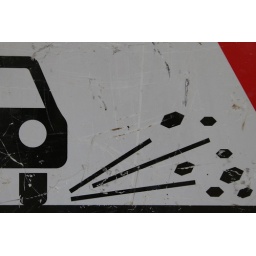
Random street sign in Blasewitz